Indigenous Australian literature

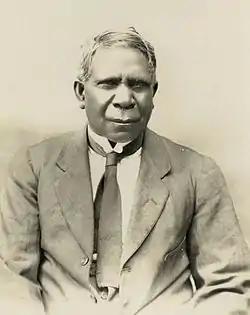
David Unaipon (1872-1967), the first Aboriginal author to be published

Indigenous Australian literature is the fiction, plays, poems, essays and other works authored by Aboriginal and Torres Strait Islander people of Australia.